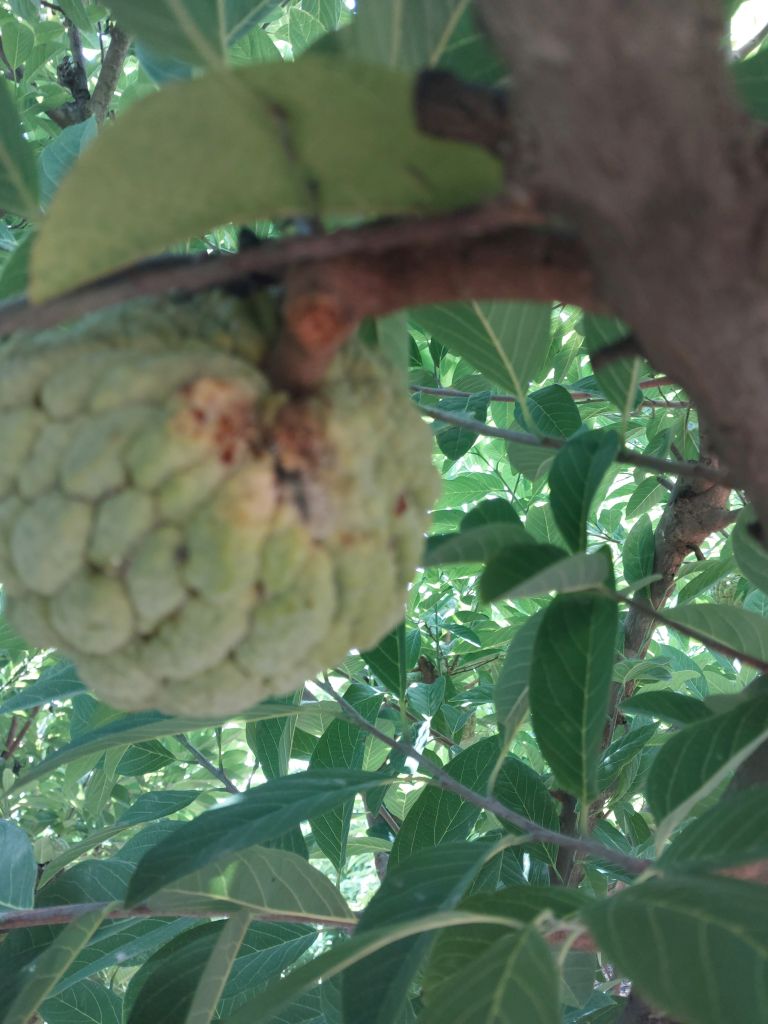
Disease label: Athracnose